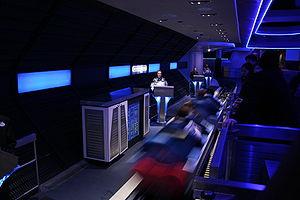
Space Mountain est l'une des attractions phares des parcs à thèmes de Disney. Elle a été reproduite dans chacun des Royaumes enchantés, dans le land futuriste Tomorrowland – Discoveryland.